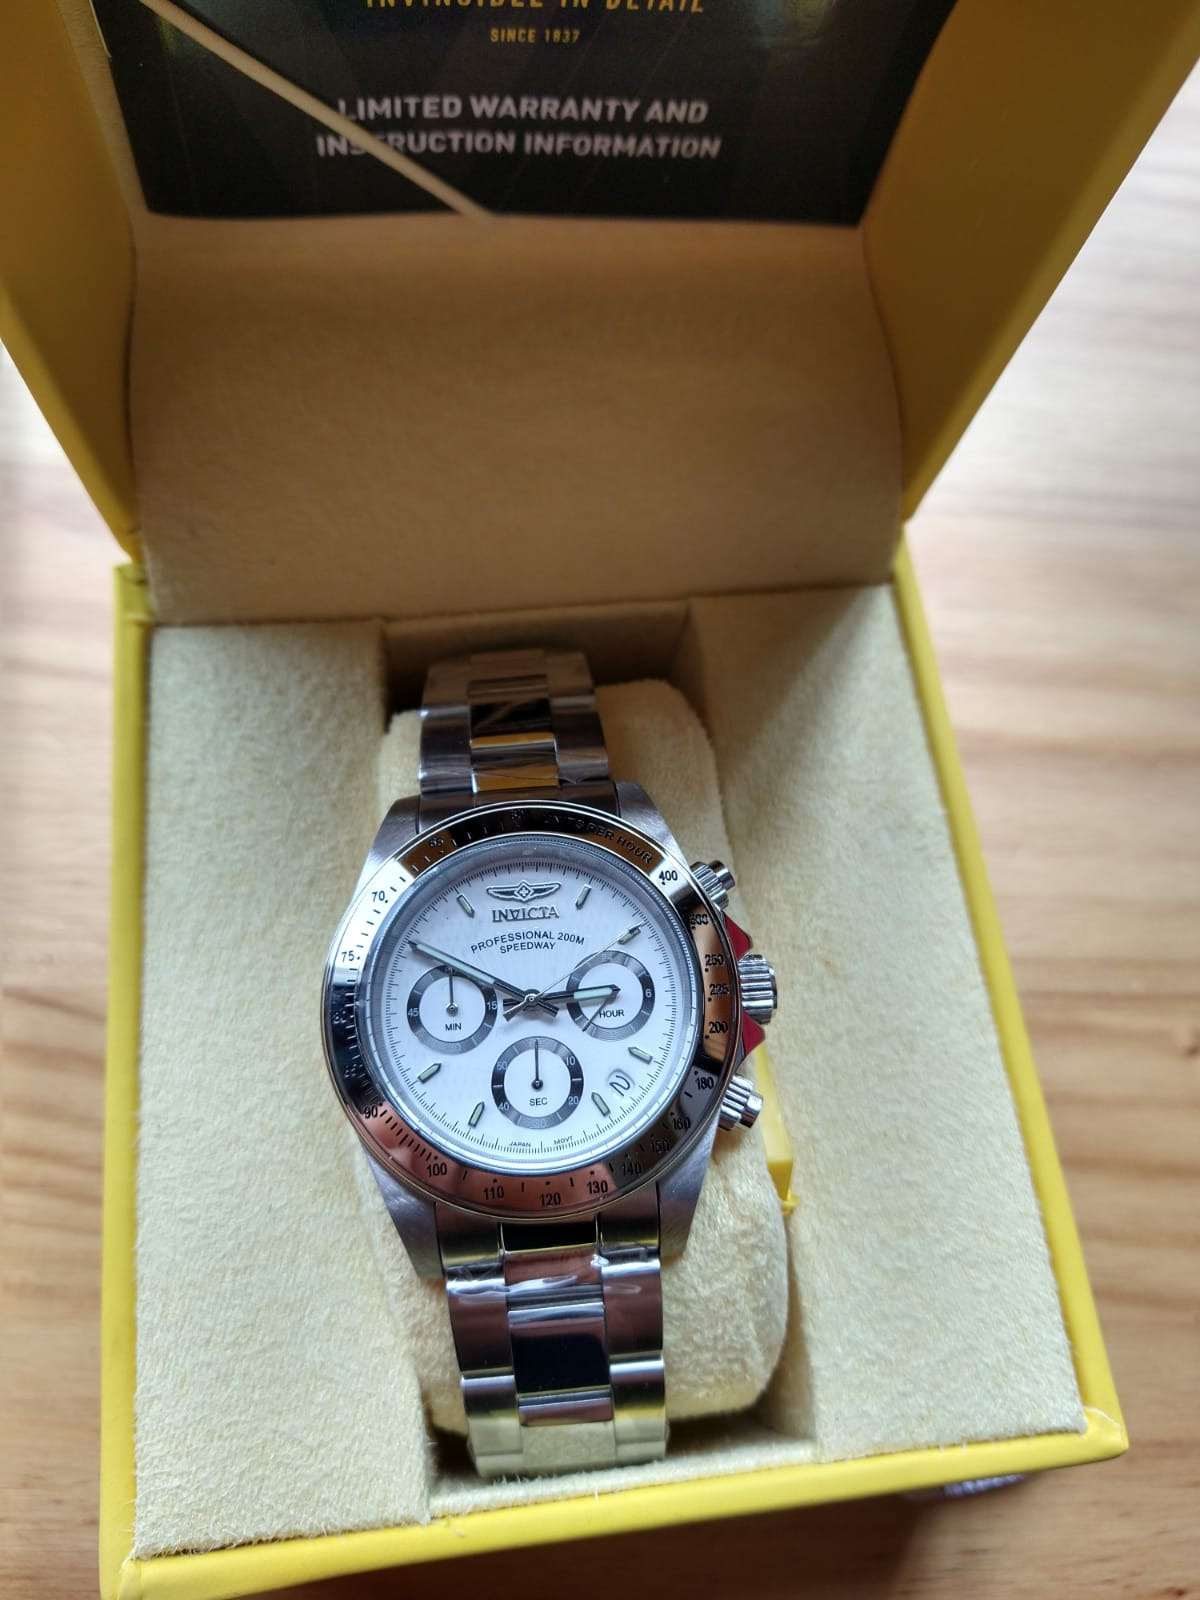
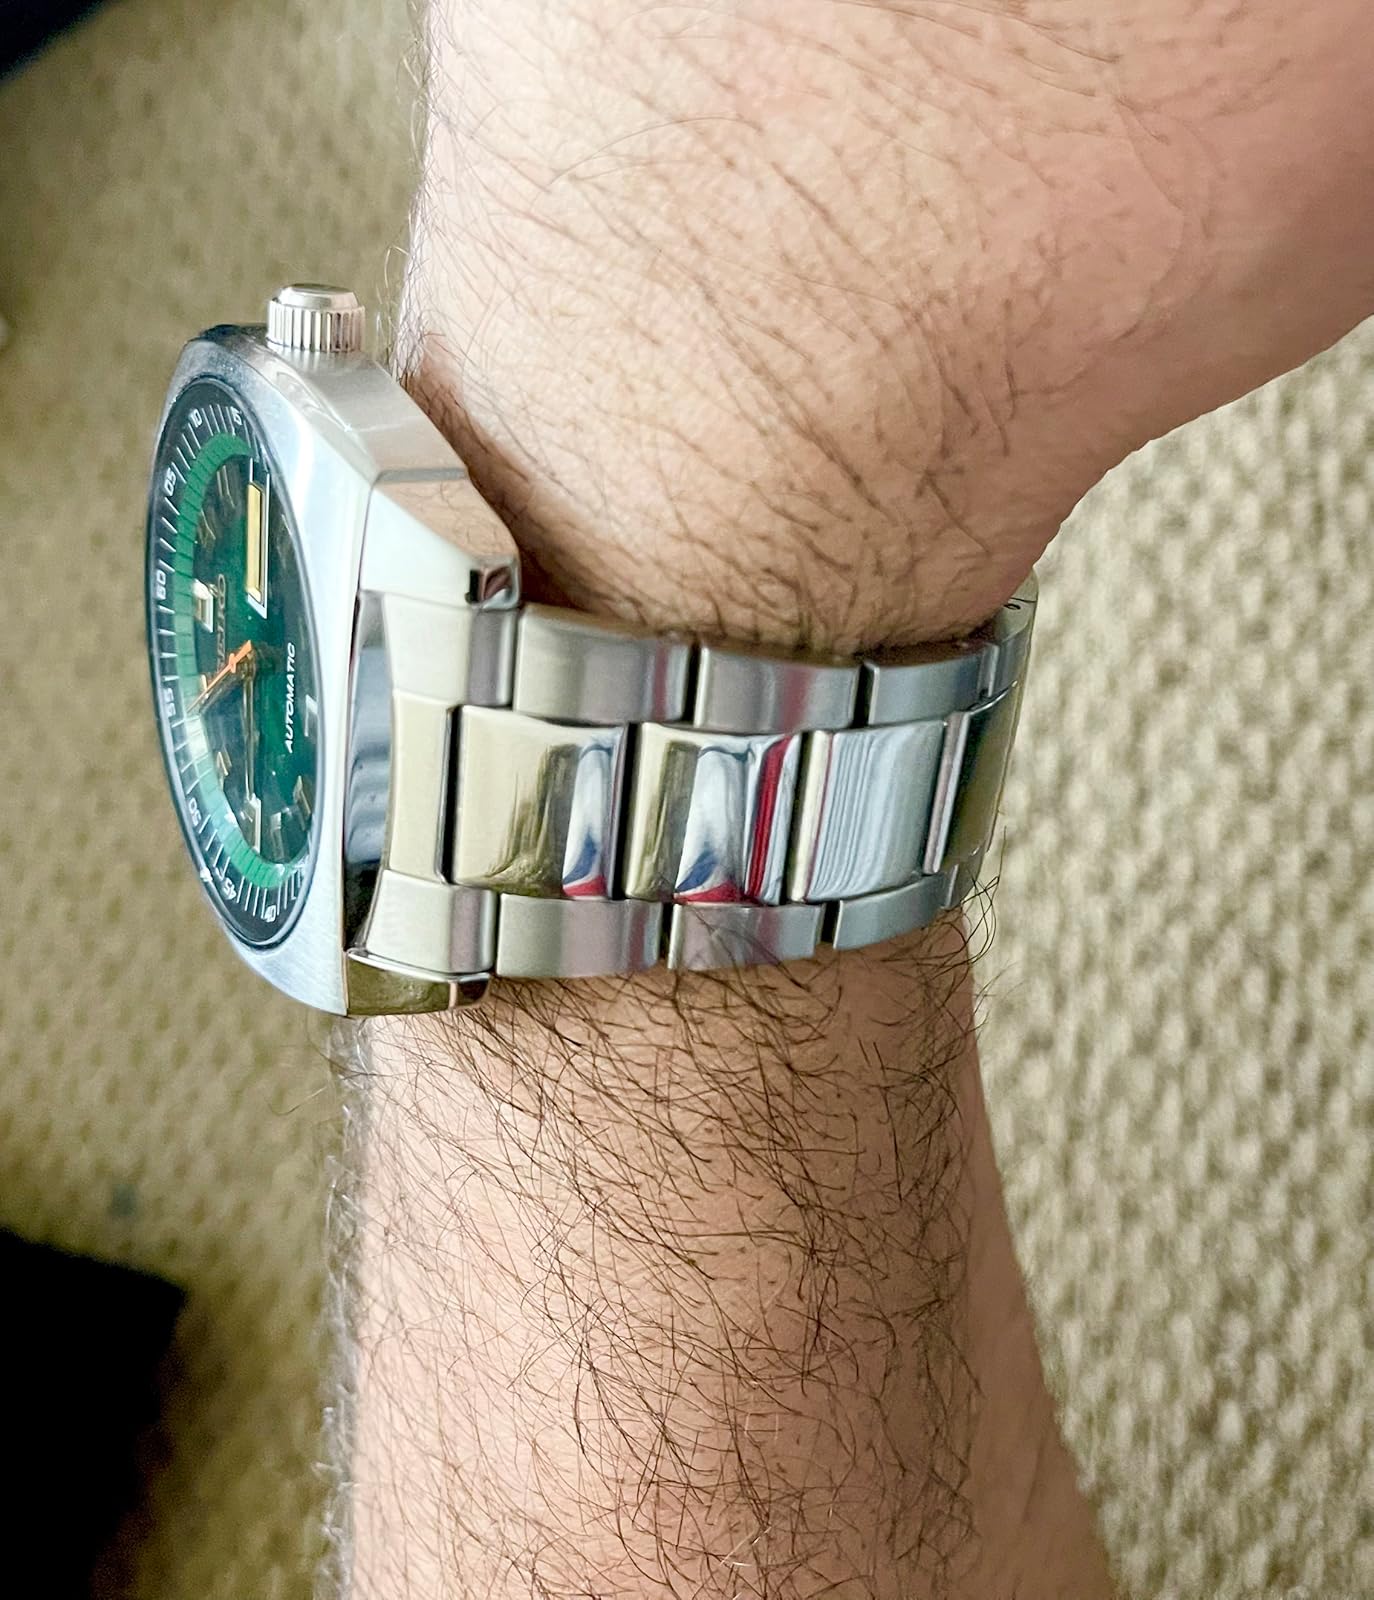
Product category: accessories_watch
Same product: no